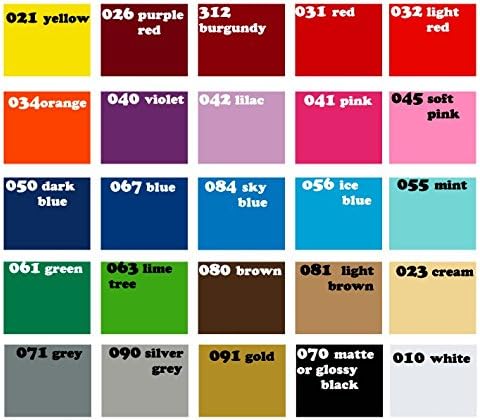
Happy Halloween Wall Vinyl Decal Skeleton Sticker Skull and Poppies Dangerous Flowers Floral Design Home Wall Art Decor Removable Stylish Sticker Mural Unique Design for Any Room m670
Category: Tools & Home Improvement
Dear customer, Welcome to DecalHouse Store! Before We introduce you to our product, please read following: In order protect you and your childrens health , please be attentive when you choose the seller of this item. It is originaly listed by our company. But some sellers are trying to steal our product. They just propose a lower price to you! But their decals are made of cheap unsafe material and the designs are traced from our item picture! We bought a lot of test decals from Chine. They have poor quality and they stink. We think that they are even toxic! Before adding the product to your cart be sure that you are buying it from DecalHouse. You will protect your health and our business! In DecalHouse Store you'll find fabulous Wall Decals for Nursery, Monogram Wall Decals, Wall Decals for Bedroom, Vinyl Lettering, Decals for Living Room, Wall Decals Quotes, Wall Decals for Kitchen, Personalized Wall Decals, Nautical Decor, Mandalas Decals and etc. ADDITIONAL INFORMATION: ✓We are officially registered trade mark in the USA. ✓We use high quality matte vinyl that looks like paint once applied to the wall. ✓Our decals will adhere to almost any smooth surface and slightly textured walls. ✓You can easy remove our decals from the wall without damaging the paint. (you cannot reuse them). ✓ We produce the decal during 2 business days after payment. Fast shipping from the USA. WHAT YOU WILL RECEIVE ✓ Vinyl decal ✓ Step-by-step, easy to follow instructions on how to apply your decal + video instruction ✓ Test decal Thank you for stopping by our shop!
Features: ✔ We Use Only German Vinyl Material (Not Cheap Chinese Vinyl). It is Non-toxic. Our Decals Are Absolutely Safe for You and Your Children! Buy from Decalhouse | Made in USA | ✔ All our decals are made to order in the USA. We make Custom Decals too. NO ADDITIONAL PRICE FOR THE CUSTOM WORK! Just Contact US! | ✔ Our decals are die cut so there is no background. They are fully removable, but not reusable. You can apply the decal on any smooth clean surface like walls, painted walls, windows, doors, laptops. Theyare perfectly for cars and vehicles. You can apply them inside and outside. | ✔ COLOR CHOICE! Please leave your choice of color in the message when purchasing. If we do not receive a message, you will get decal in color showing in the picture! | ✔ The size of the decal can be bigger for showing purpose. The real size of the decal is 22''x35''. Your purchase includes: Vinyl wall decal, Instruction, Test decal. You will be happy with decal from DecalHouse!